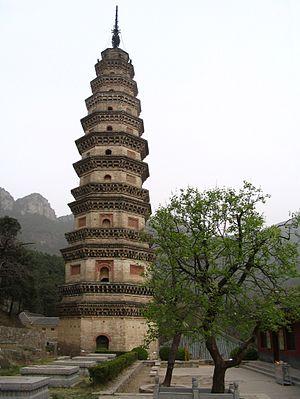
La société chinoise durant la dynastie Song est marquée par les réformes politiques et légales, un retour philosophique du confucianisme et le développement des villes qui deviennent, au-delà de centres administratifs, des centres commerciaux, industriels et de commerce maritime. Les habitants des zones rurales sont pour la plupart des fermiers, même si certains sont chasseurs, pêcheurs ou employés du gouvernement travaillant dans les mines ou les marais salants. Inversement, les boutiques, les artisans, les gardes de la ville, les saltimbanques, les travailleurs et les riches marchands vivent dans les centres des comtés ou des provinces, avec la noblesse chinoise.
Cet article concerne les événements concernant l'architecture qui se sont déroulés durant le IXᵉ siècle :
L'architecture sous la dynastie Song s'appuie sur les réussites de ses prédécesseurs. L'architecture chinoise durant la période de la dynastie Song se caractérise par ses pagodes bouddhistes, ses grands ponts en pierre et en bois, ses tombeaux somptueux et l'architecture de ses palais. Bien que les traités architecturaux existent auparavant, cette période de l'histoire de la Chine voit fleurir un certain nombre de travaux plus matures, décrivant les dimensions et les matériaux. Ils sont également mieux organisés. En plus des exemples de construction encore existants, les illustrations et dessins de l'architecture Song qui ont été publiés dans des livres aident également les historiens à comprendre les nuances architecturales de cette période.